Hurworth Place

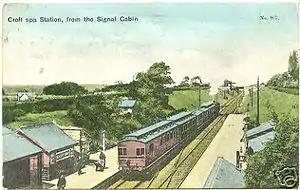
Croft Spa railway station in Hurworth Place, 1908

In 1829 the Croft branch line was built by the Stockton and Darlington Railway Company from Darlington to Croft terminus on the north bank of the Tees in Hurworth Place. Coal was brought by rail from Darlington to the terminus for road transport to destinations in South Durham and North Yorkshire. Lead from the Swaledale lead mines was also brought to Croft terminus for onward rail transport. Passenger services ran at times on the line, but it was largely a goods route. Workers' houses were built around the terminus.